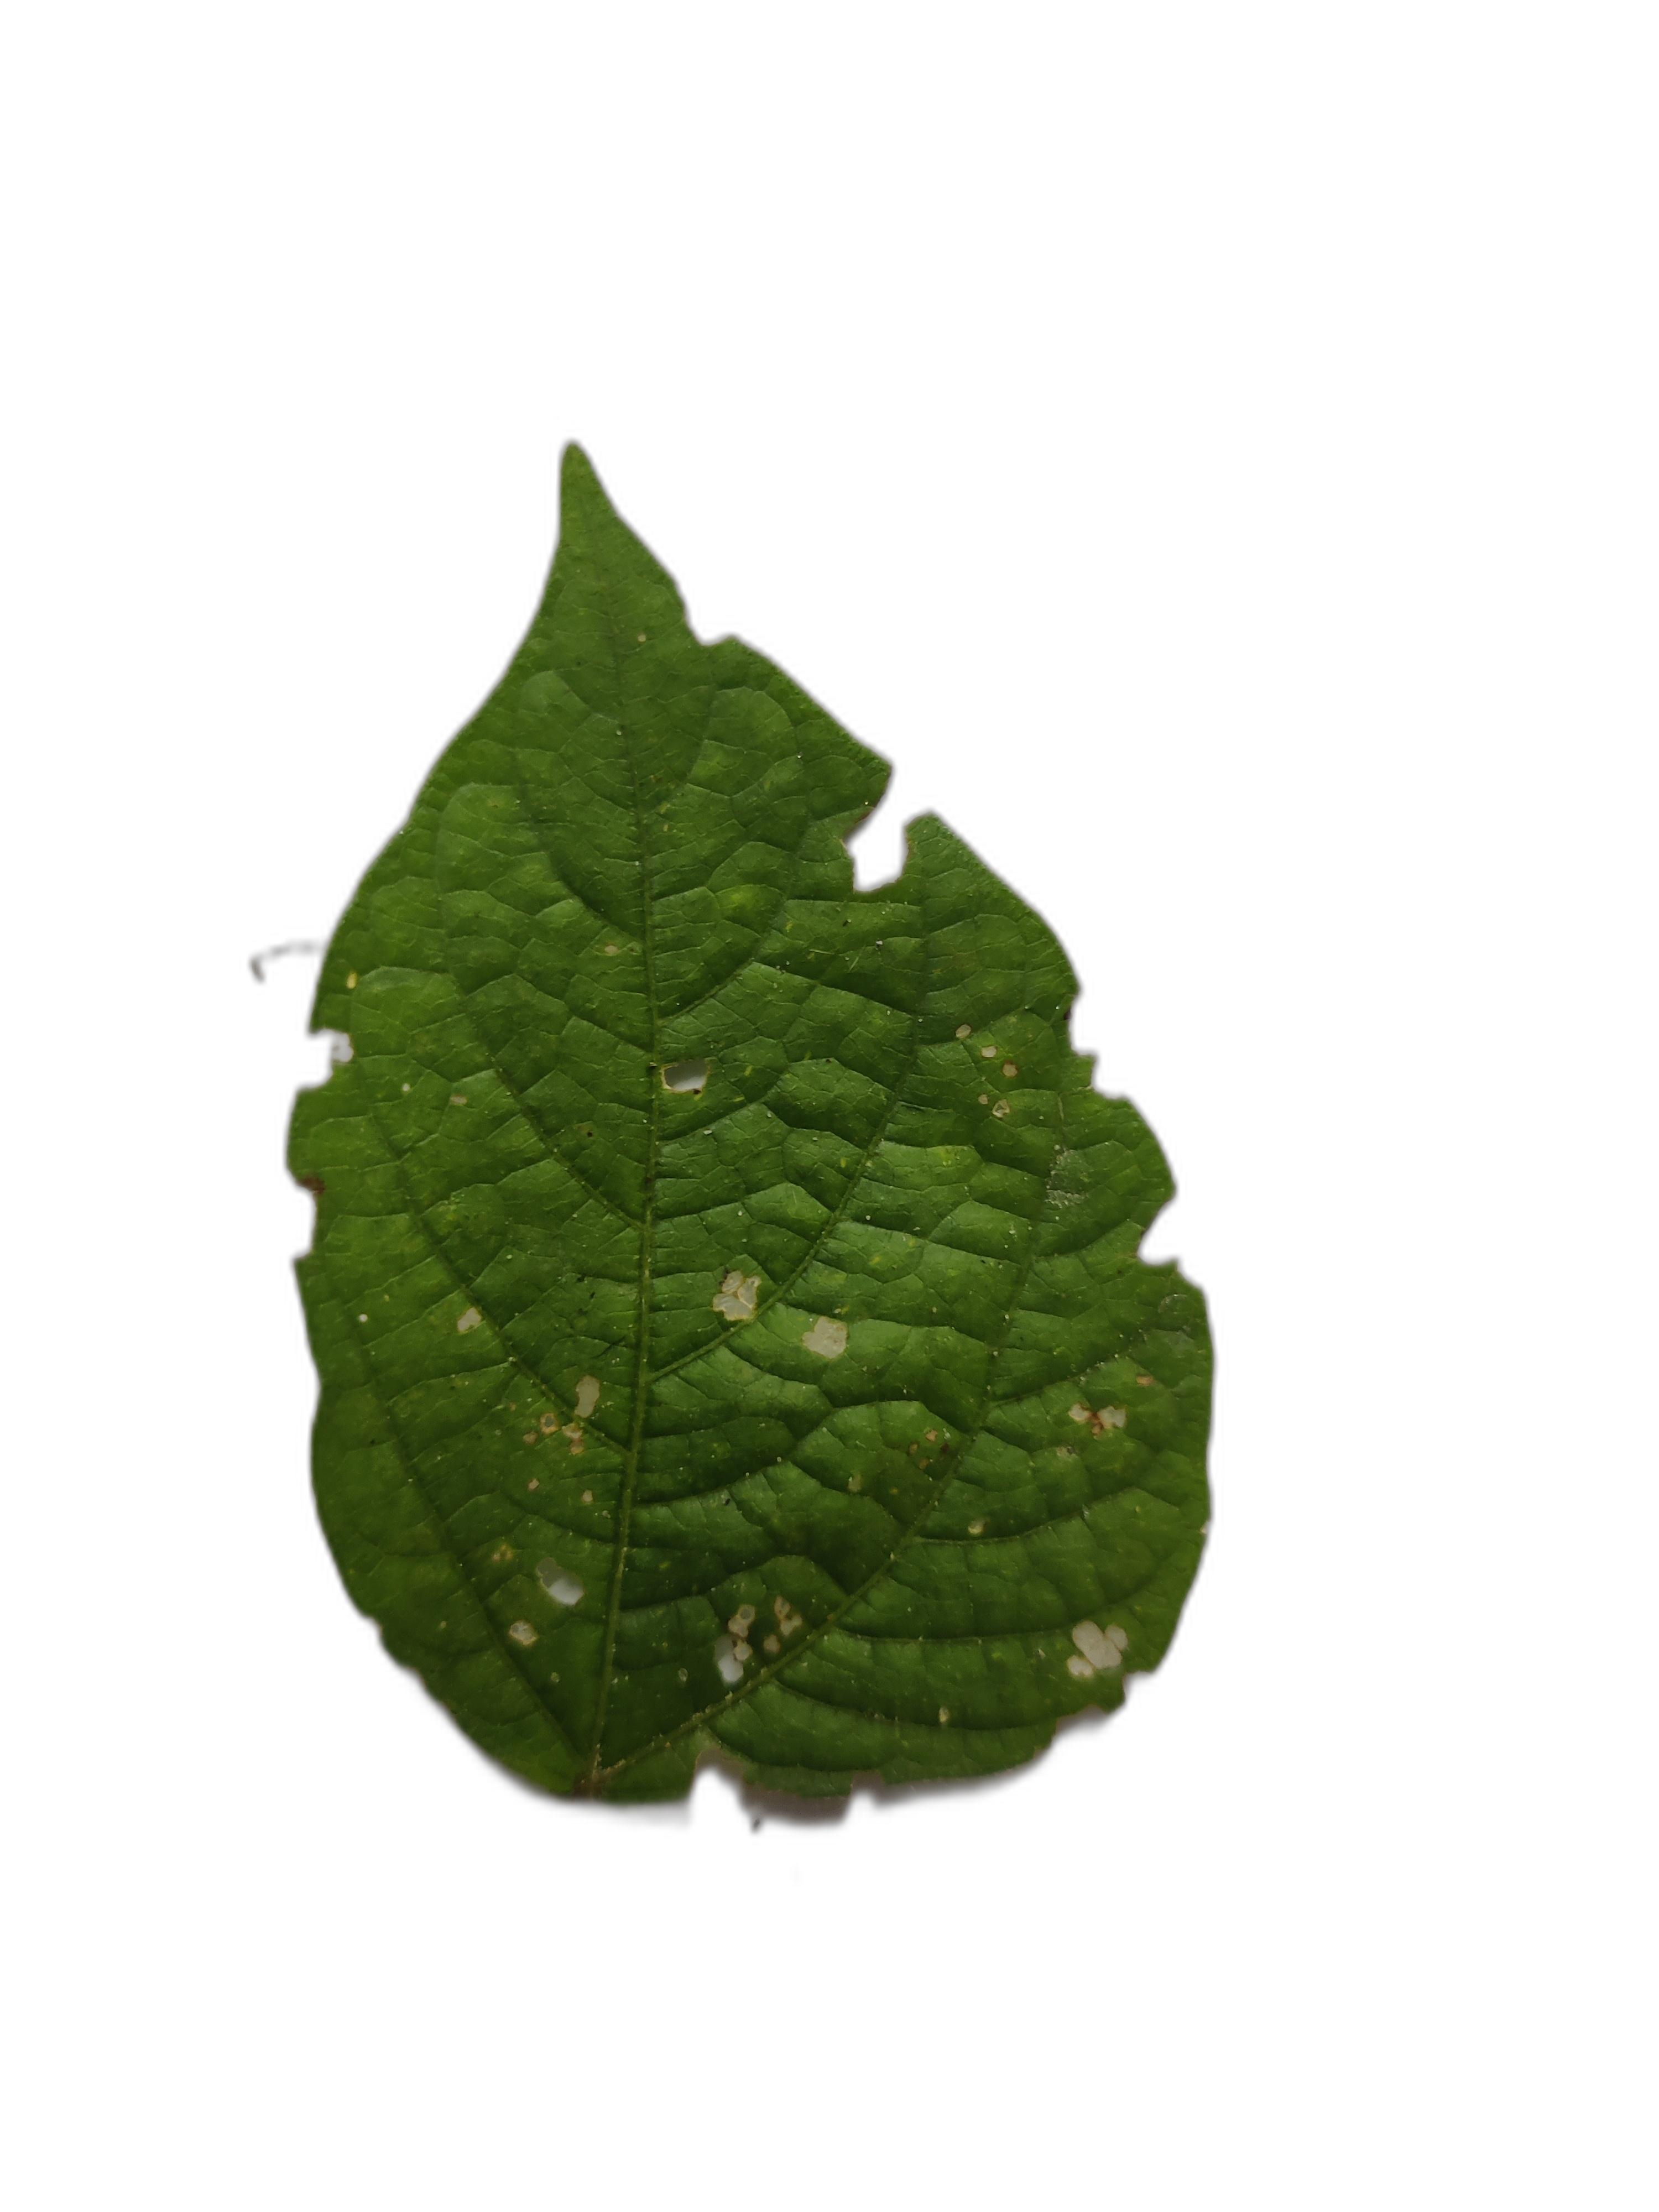
Label: Cercospora leaf spot